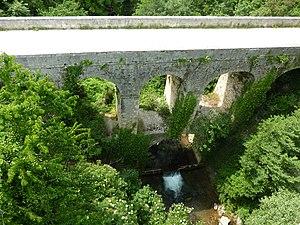
Acquasanta Terme est une commune italienne d'environ 2 630 habitants, située dans la province d'Ascoli Piceno, dans la région Marches, en Italie centrale.